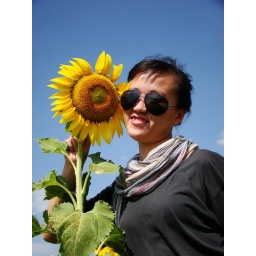
hahaha Just kidding Thank you so much P'Ning At sun flower field in Loburi